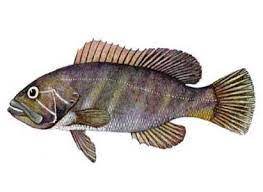
Ñi ngi wane ci nataal bi benn jën, jën bu weex tàll boo xam ni am màndarga boppu jën bi.

Waaw lii de ci xeetu jën yi la bokk, jën nag moom géejay dëkkuwaayam waaye du tëb-tëb génn. Nitay dem ba foofa ñu koy wax mool gannaaw ba mu ràbbee mbaalam gannaaw ba mu dàqee gaalam ba ca digg géej ga sànni ko gannaaw bam ca dugalee it lu ko mën a xëcc këppëtal ko ba mu dugg ca mbaal ba mu dugal mbaal ba ca gaal ga génn ak moom nit di ko xéewloo.

Nataal bii mel na ni aw jën la, jën la wu yàgg nag woo xamante ne nii am ci kow lu mel ne, aw...am na lu nekk ci kow, jën la wu mag a mag.